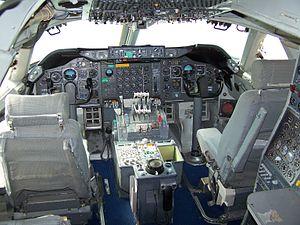
Cockpit d'un Boeing 747 au Musée de l'air et de l'espace du Bourget.